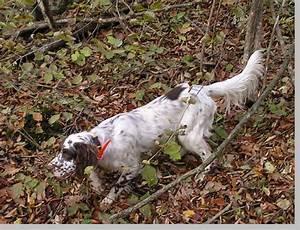
dog